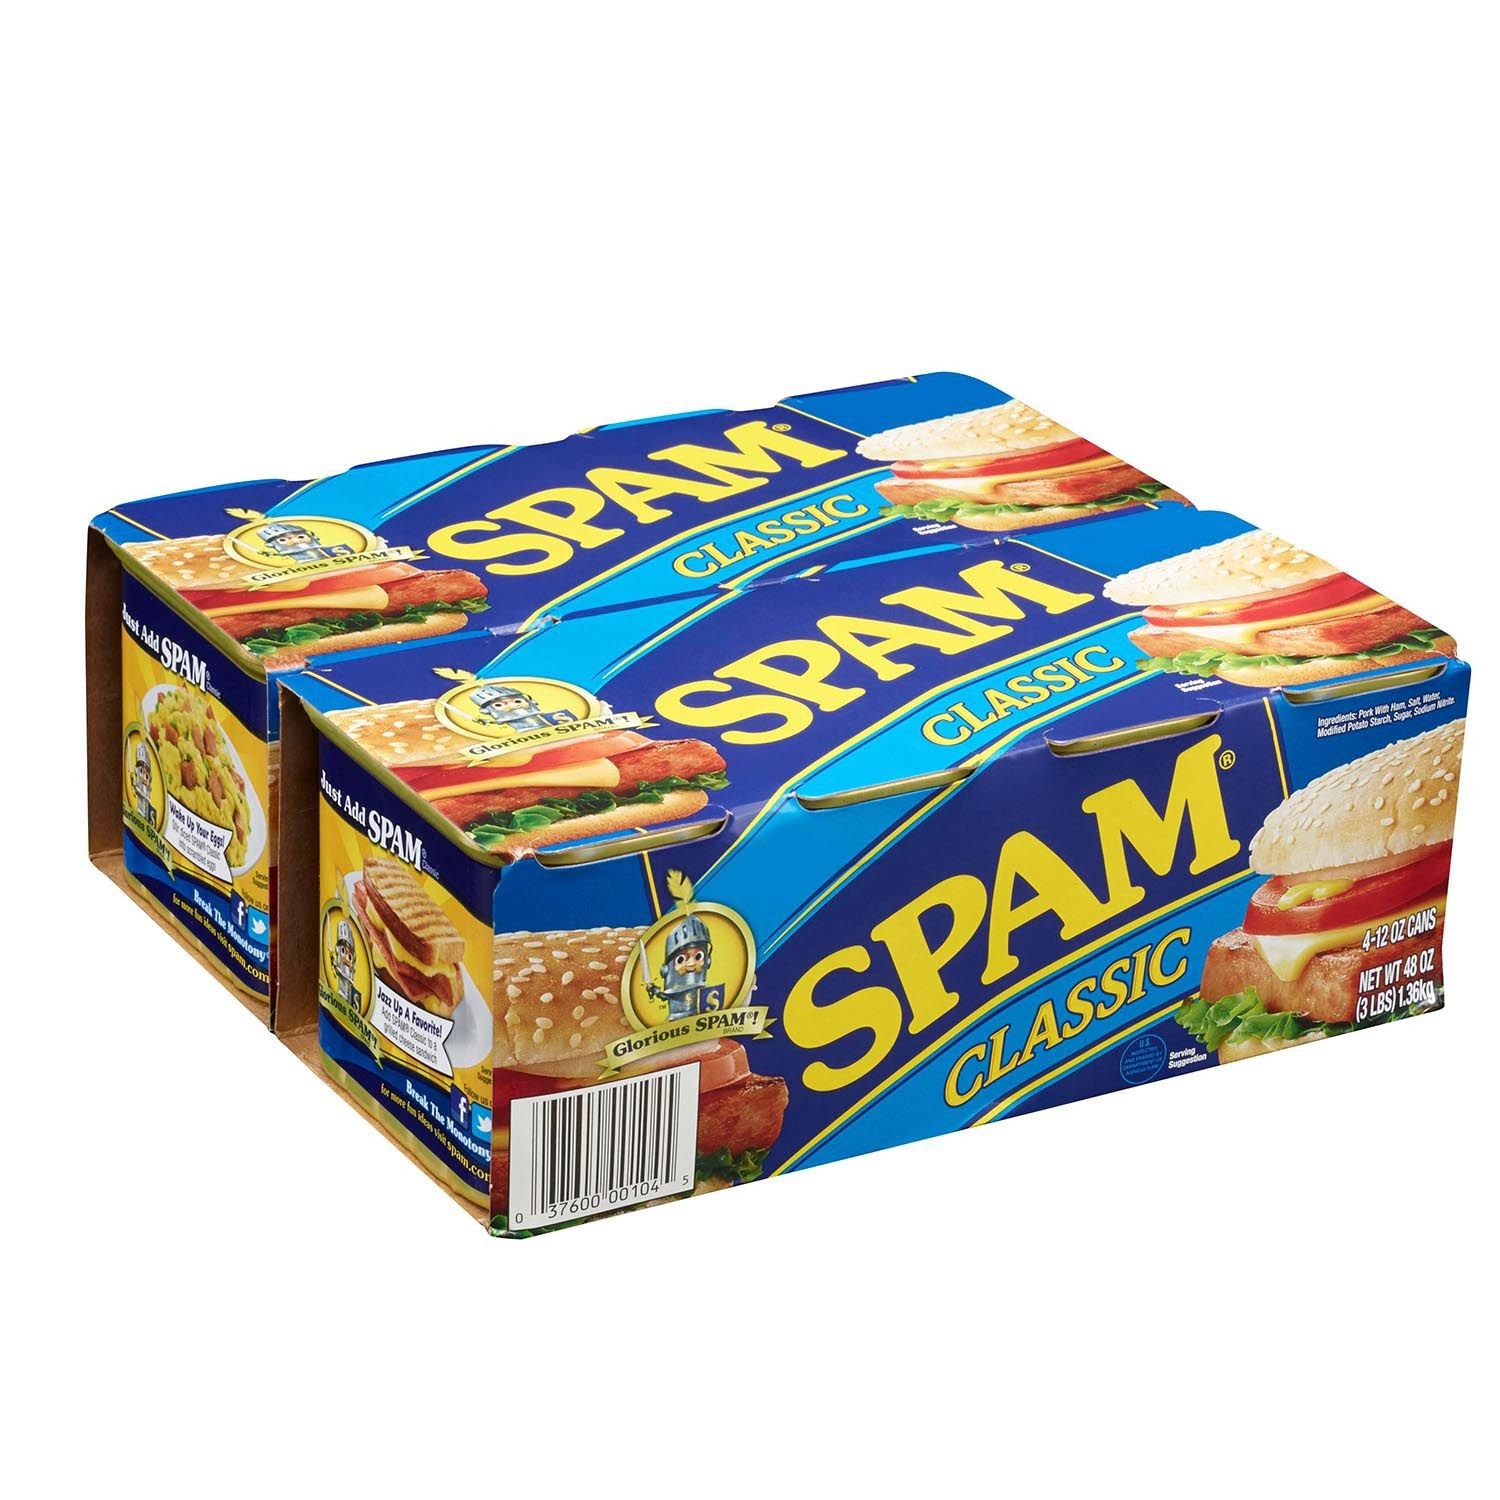
Item Name: Spam Classic 8/12 Oz.
Bullet Point 1: Spam Classic 8/12 oz.
Bullet Point 2: 25% less sodium
Product Description: Don’t knock it till you’ve fried it! SPAM Classic is the original and timeless spiced meat that’s brought a delicious taste of variety for generations. There’s a reason that 12.8 cans of SPAM products are eaten every second. You can enjoy this fully cooked spiced meat hot or cold, making it perfect for home cooked meals, family get-togethers, or even camping food. Get creative with the SPAM brand and experience the flavor today! SIZZLE PORK AND MMM SPAM is a trademark of Hormel Foods, LLC.
Value: 96.0
Unit: Ounce

Price: 26.935